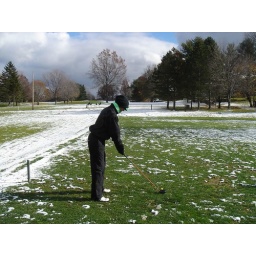
A tree in the way, Lauren measures up her tee ball and hopes for the best